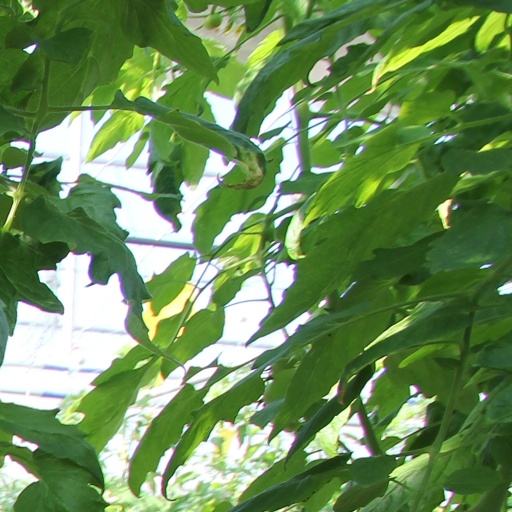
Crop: tomato